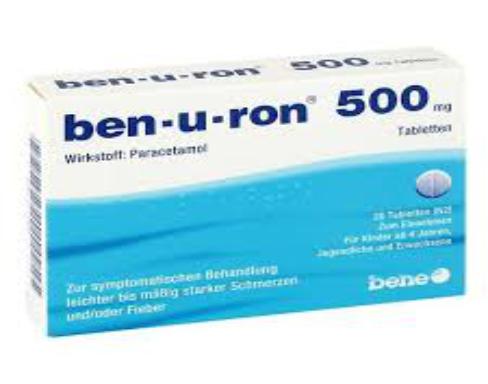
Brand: benuron
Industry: Medical